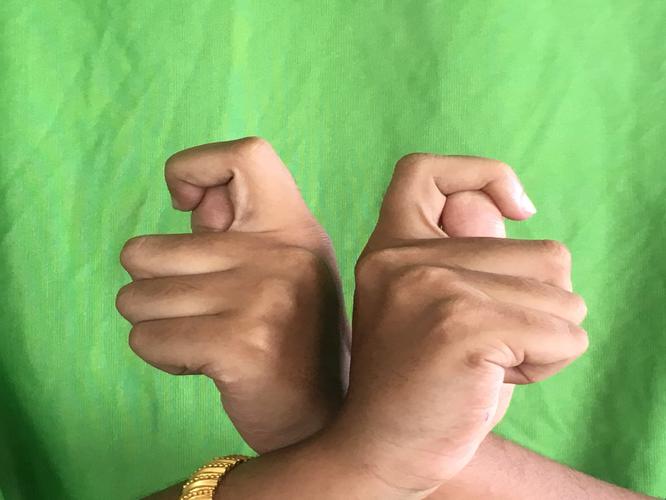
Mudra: Berunda
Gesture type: double_hand